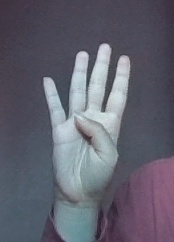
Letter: kaaf